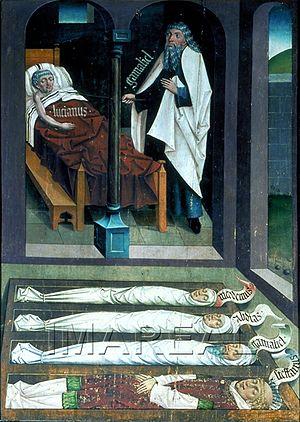
Saint Étienne est un prédicateur juif du Iᵉʳ siècle considéré a posteriori comme le premier diacre et le premier martyr de la chrétienté.